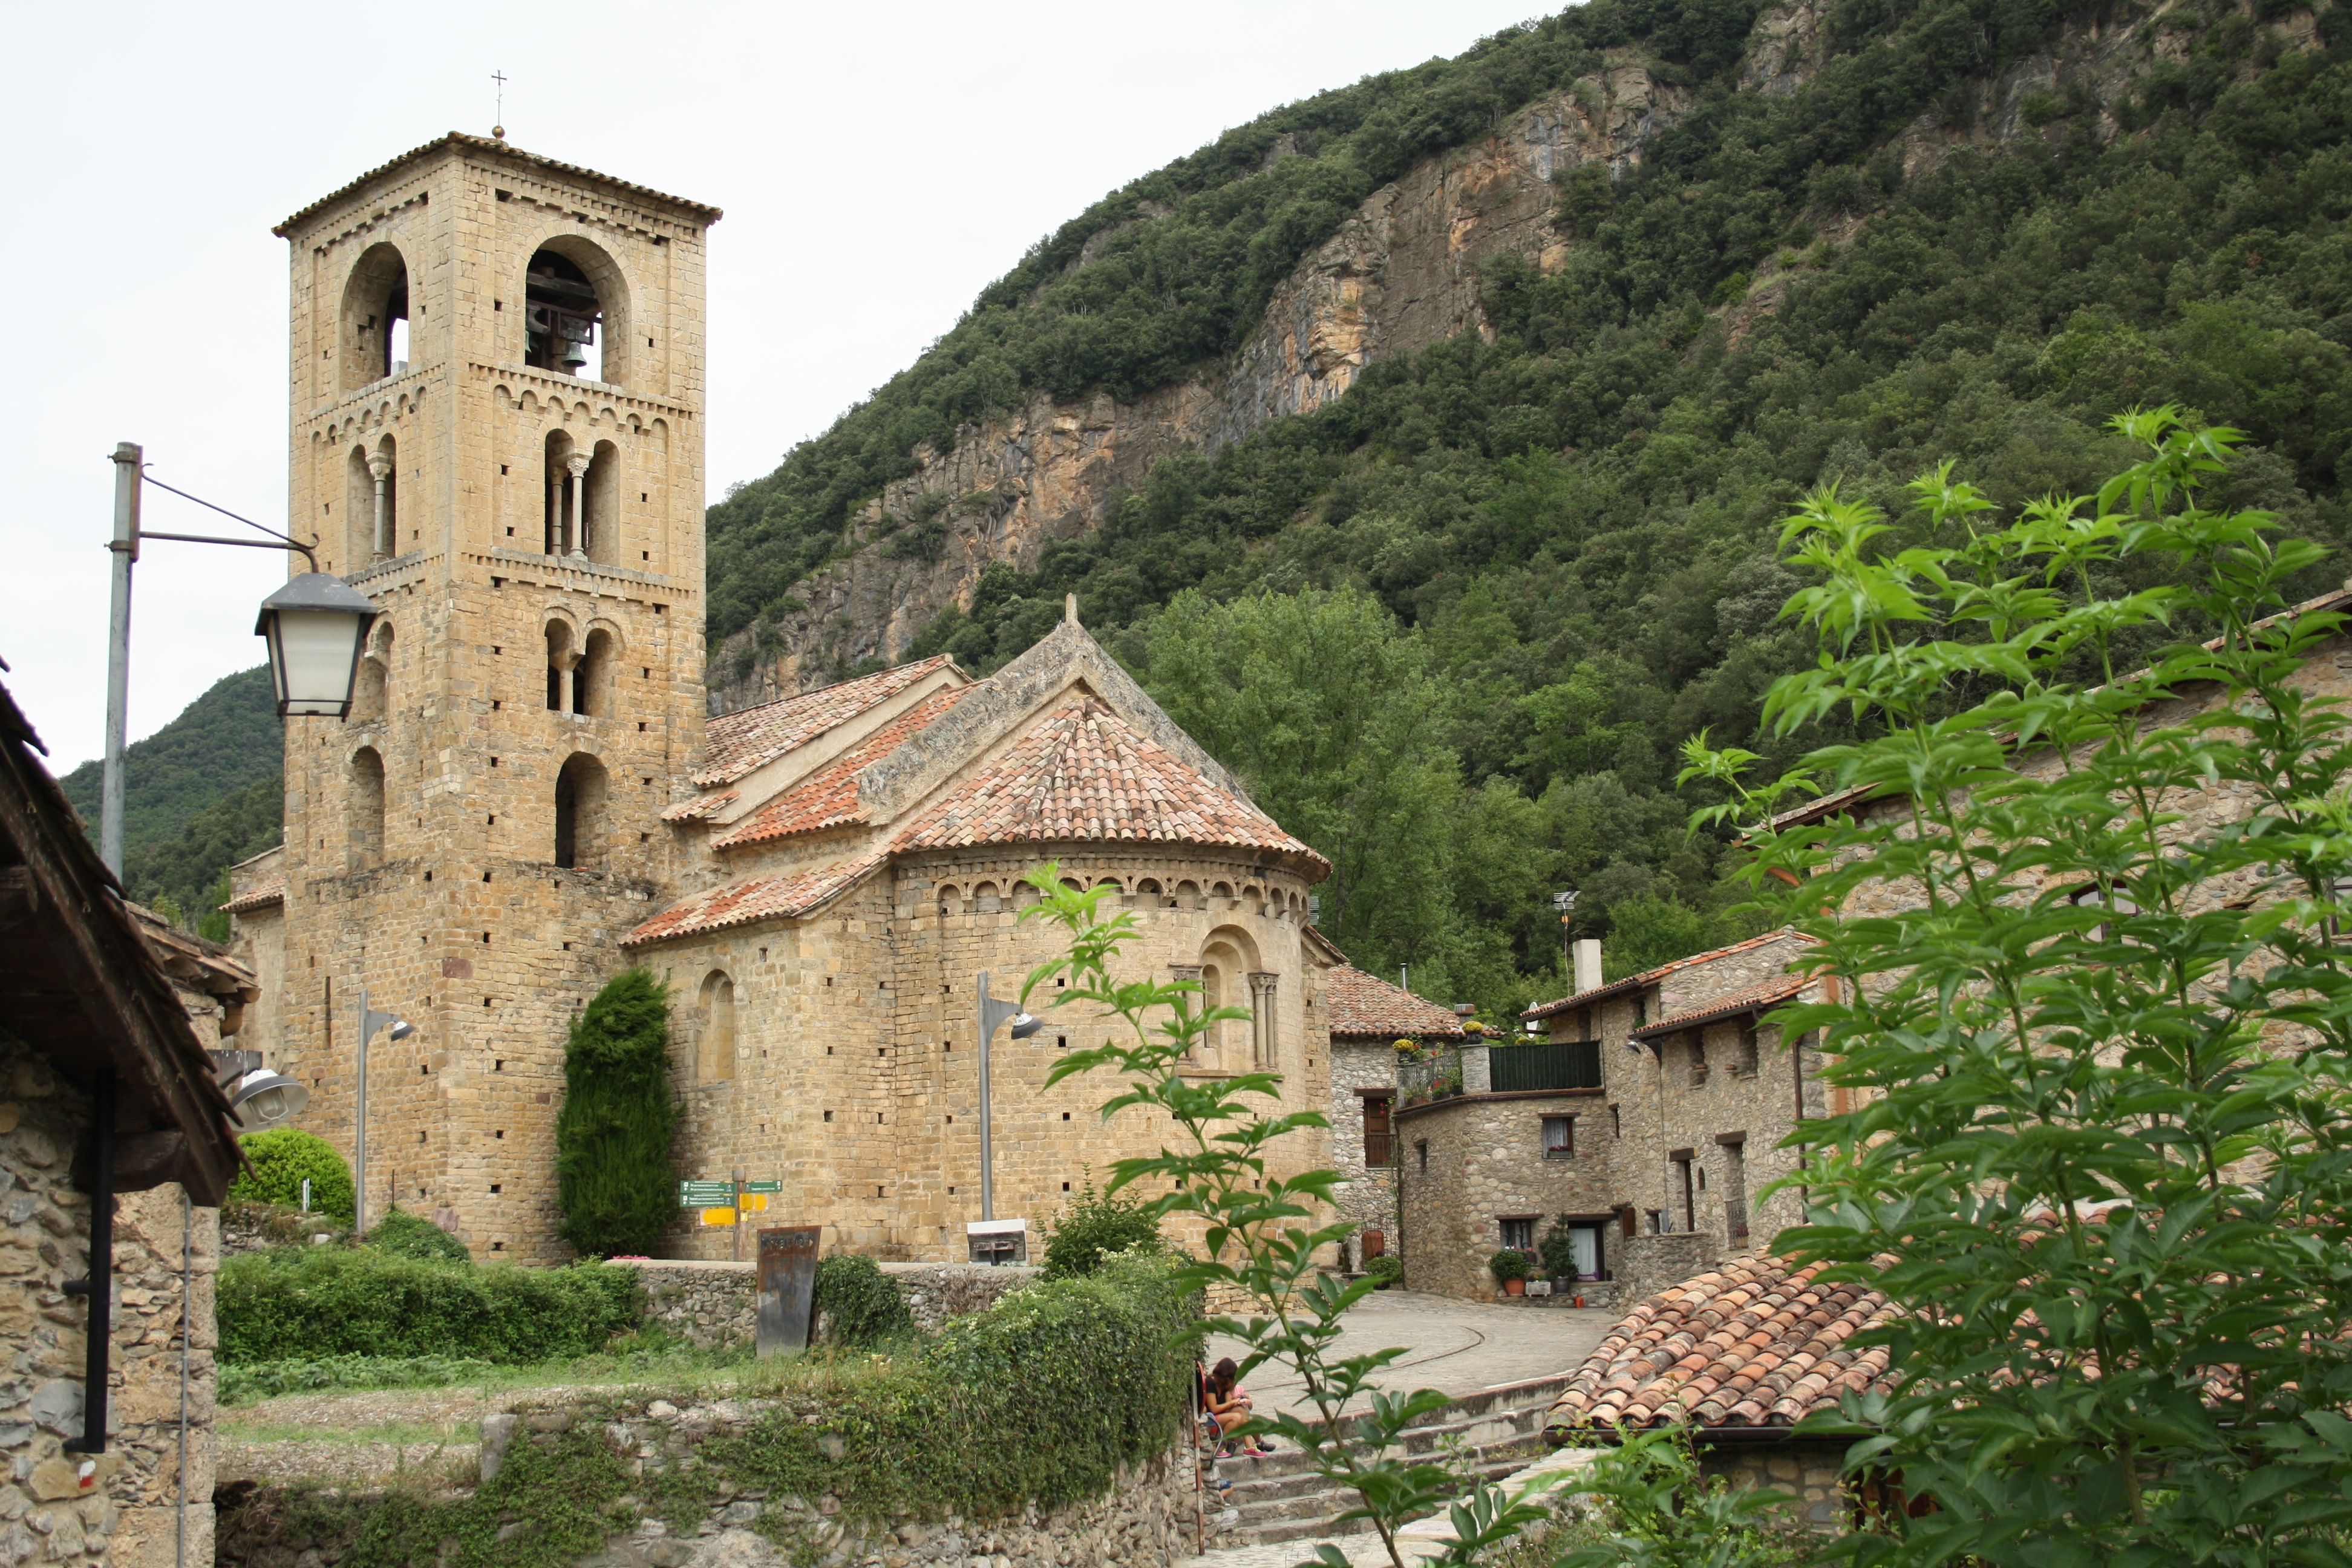
people, town, building, mountain range, stone, village, cottage, church, chapel, place of worship, mountains, monastery, catalunya, catalonia, estate, pyrenees, rural area, high mountain, beget